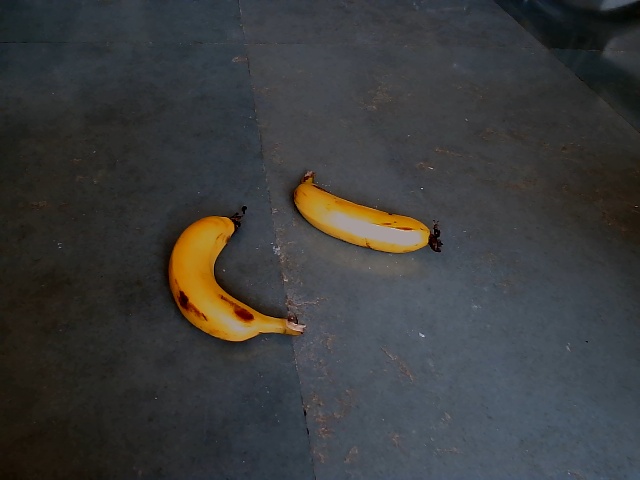
Label: Ripe_Banana